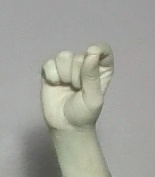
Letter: fa